Psiloritis Natural Park

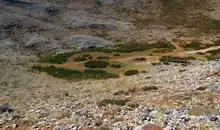
A ponor close to the Mygero mountain hut (N side of Mt. Ida)

Since 2001 the park is member of the European Geoparks Network, which is within the UNESCO Global Geoparks Network. It is a local authorities' initiative, managed by the geopark's management committee under the AKOMM Psiloritis S.A. The Natural History Museum of the University of Crete is the scientific advisor of the park.